Doucai

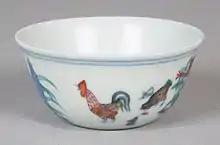
Chicken cup, Chenghua mark and period (1465–87)

There was a certain revival of the style in the Wanli period, and a larger one under the Yongzheng Emperor (1723–1735) of the Qing dynasty. Pieces were occasionally produced thereafter, in particular of the chicken cups and stem cups with grapes, two of the most admired designs of the Chenghua period. The discovery and examination by the archaeologist Liu Xinyuan and his team of a heap of discarded broken porcelains of the Chenghua period at the imperial kiln site at Jingdezhen "revolutionised scholars' knowledge of patterns and forms of doucai".